Malang Sarr

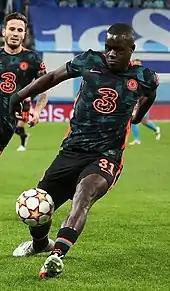
Sarr playing for Chelsea in 2021

Following proposed loan moves to Germany, Italy and France reportedly collapsing, Sarr opted to stay at Chelsea and was subsequently given the number 31 jersey for the forthcoming 2021–22 campaign. On 22 September 2021, Sarr made his Chelsea debut during a 1–1 draw in the EFL Cup against Aston Villa, featuring for the full 90 minutes as the Blues progressed to the fourth round following a 4–3 penalty shootout victory. A month later, he made his Premier League debut against newly-promoted Brentford due to the unavailability of Antonio Rüdiger and Thiago Silva, playing the full 90 minutes and keeping a clean sheet during the 1–0 victory.